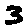
Label: 3